Sky position (RA, Dec in degrees): 155.681, 12.894
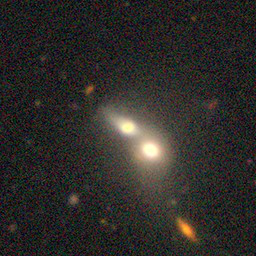
Galaxy morphology: Merging Galaxies